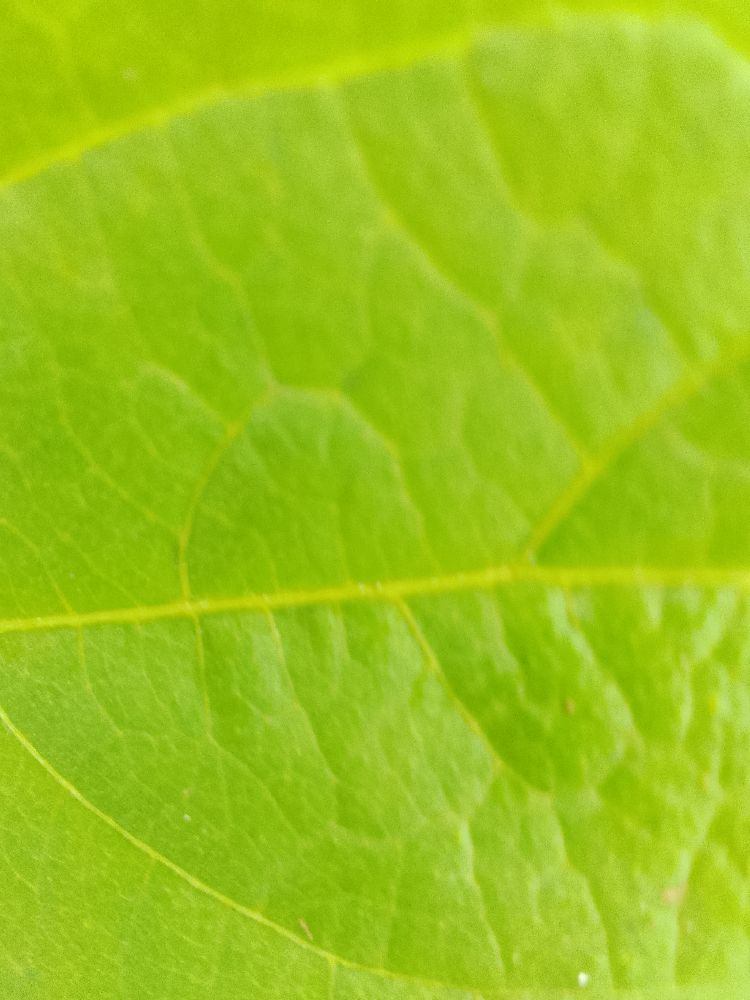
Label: healthy